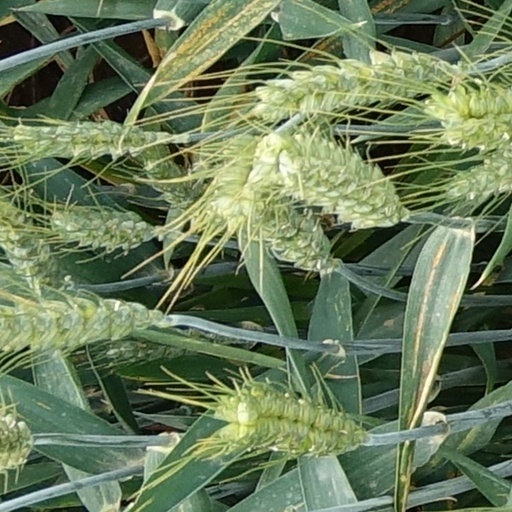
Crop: wheat